Achacy Grochowski

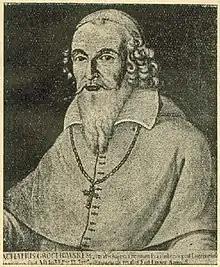
Achacy Grochowski, bishop of Lutsk

Achacy Grochowski (died 1633) was a Polish bishop of Przemyśl (1624–1627) and bishop of Łuck (1627–1633).